Berezan' Runestone

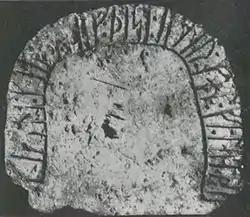
The Berezanj Runestone.

The Berezan' Runestone (X UaFv1914;47) was discovered in 1905 by Ernst von Stern, professor at Odessa, on Berezan' Island (also known as the Island of St Aitherios) where the Dnieper River meets the Black Sea. The runestone is wide, high and thick, and kept in the museum of Odesa. It was made by a Varangian (Viking) trader named Grani in memory of his business partner Karl. They were probably from Gotland, Sweden.